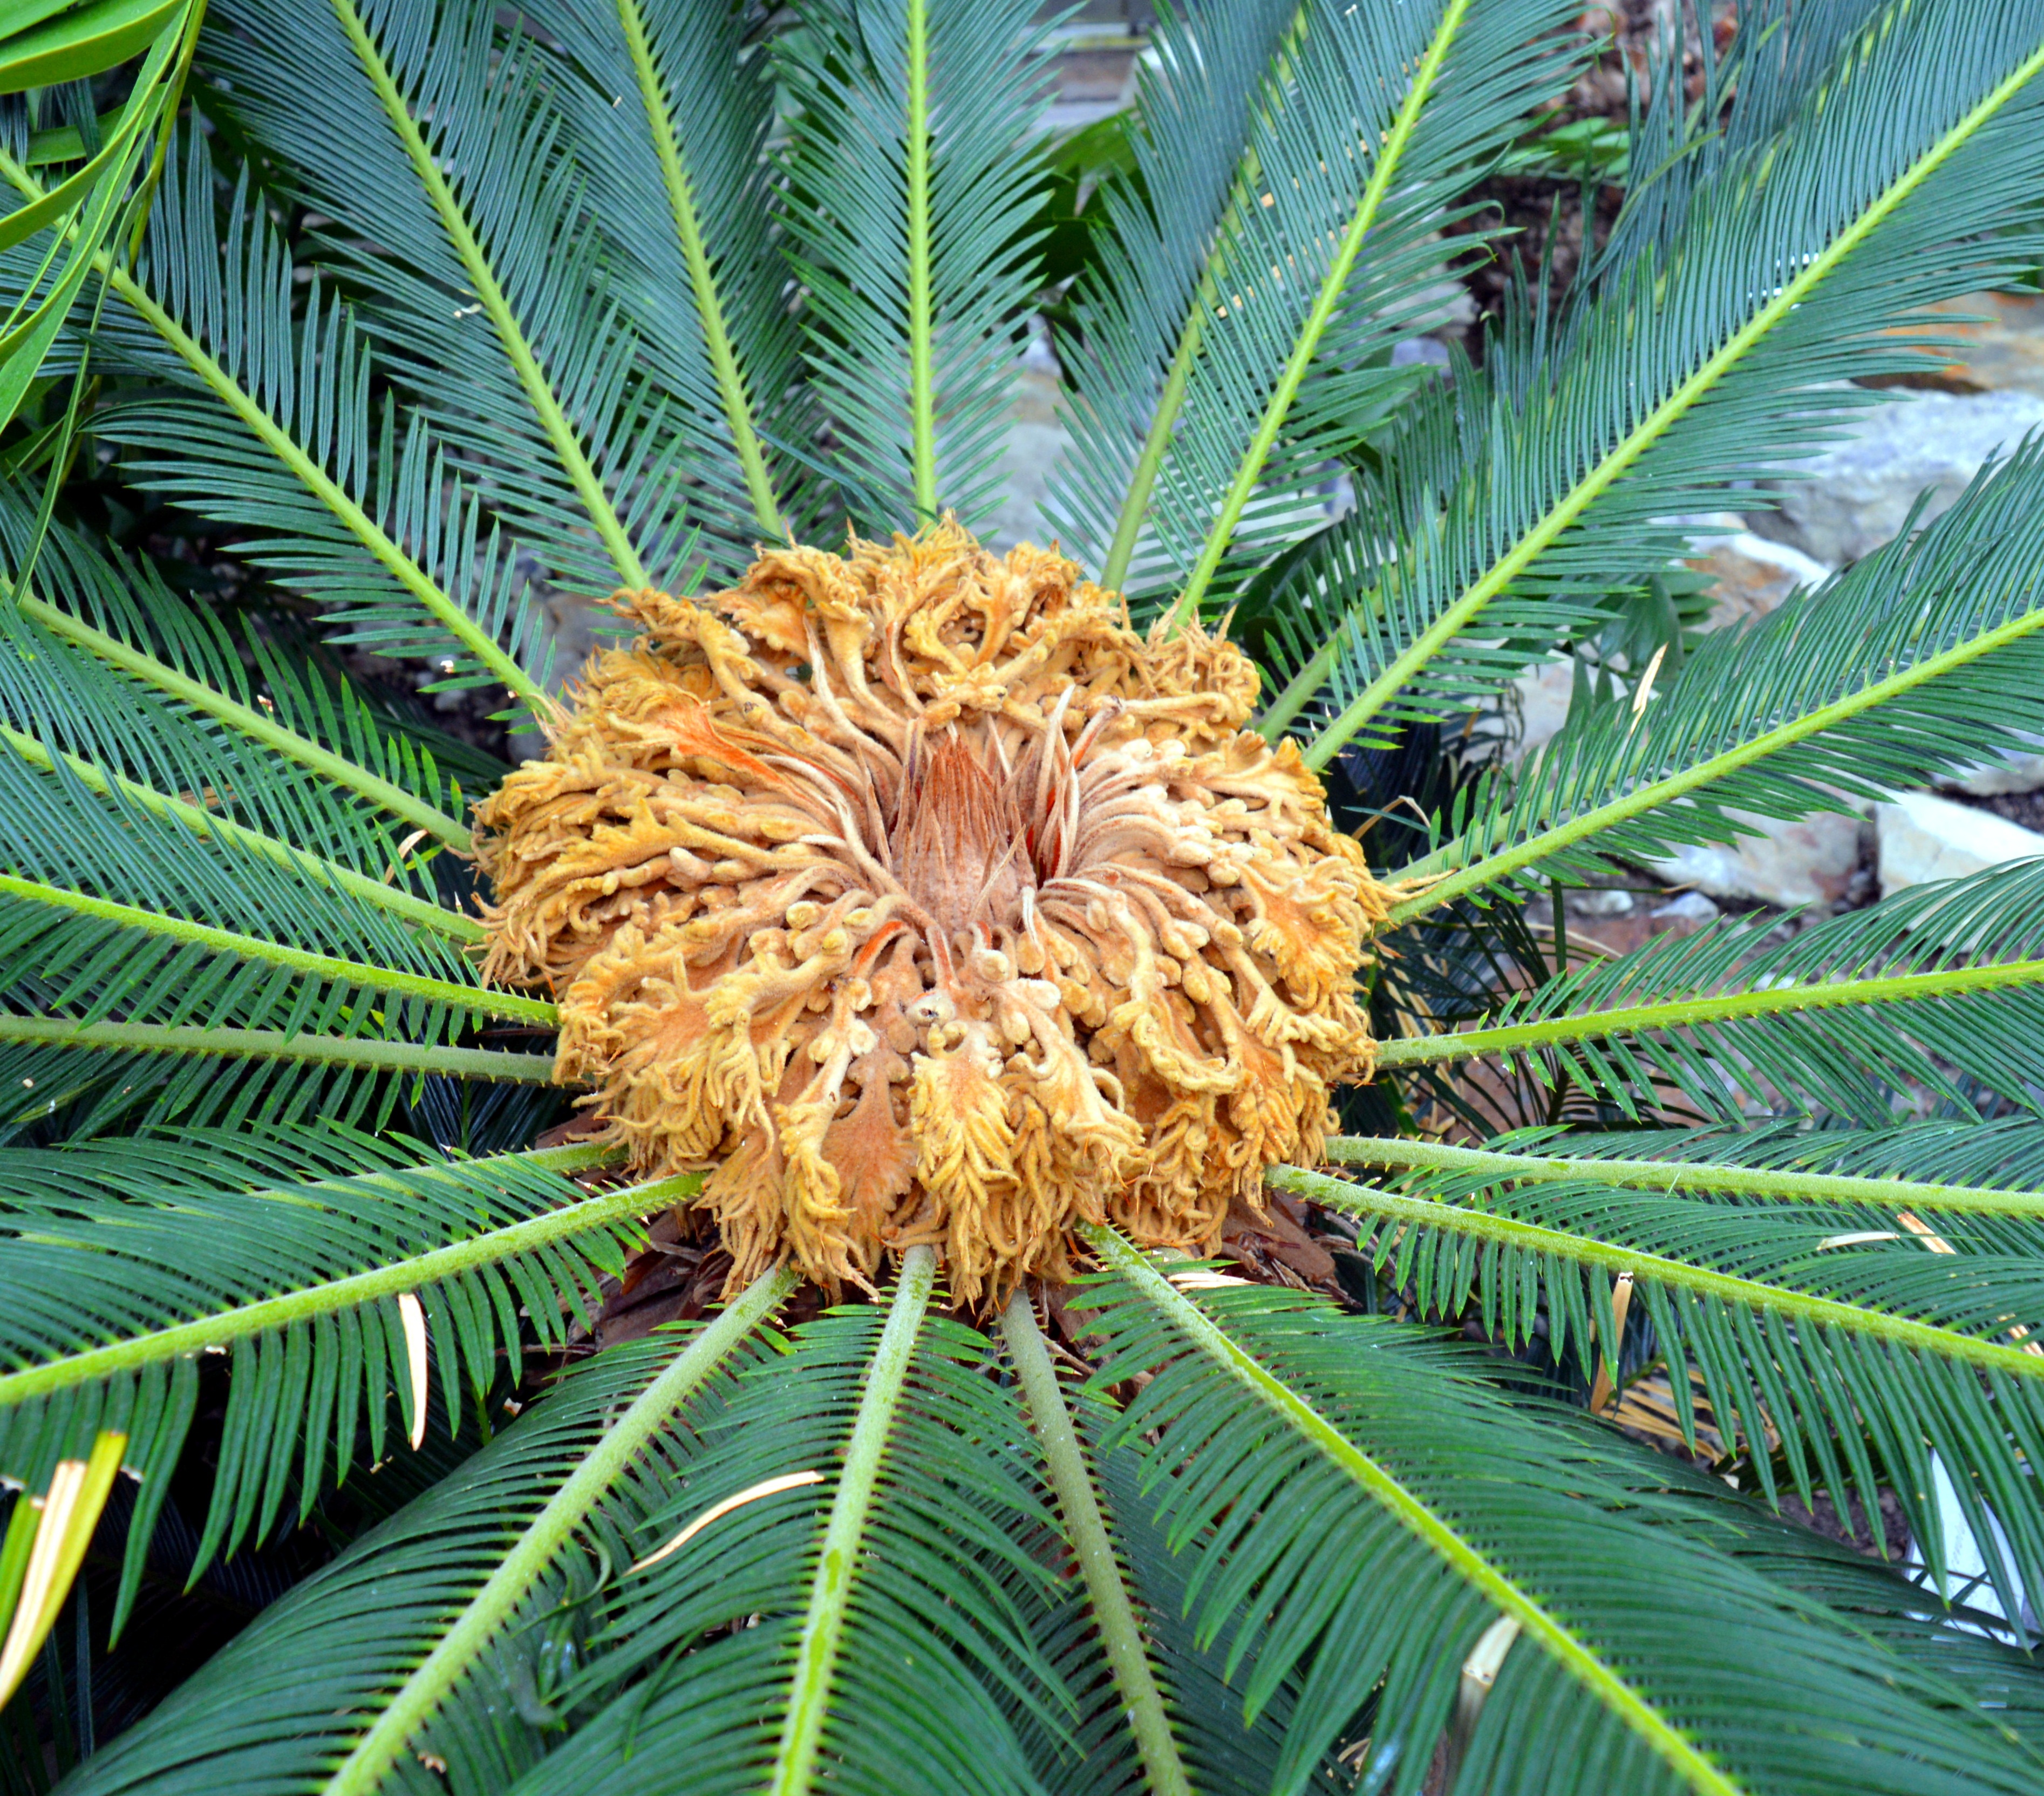
tree, nature, blossom, plant, leaf, flower, bloom, green, jungle, palm, produce, botany, flora, tropical plant, rainforest, middle, tropics, flowering plant, date palm, woody plant, land plant, arecales, palm family, borassus flabellifer, palm heart